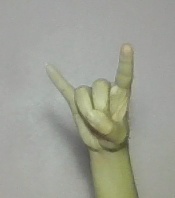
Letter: la